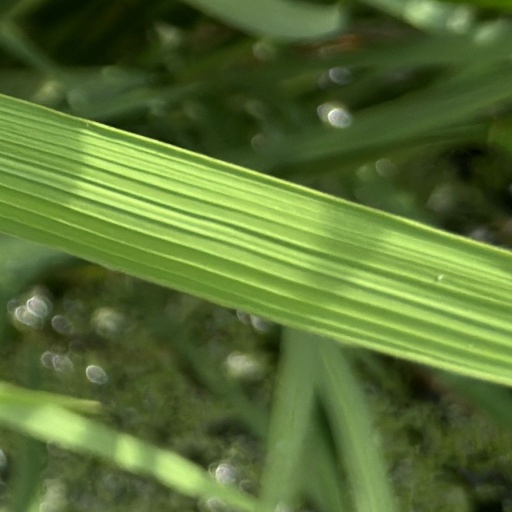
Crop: rice